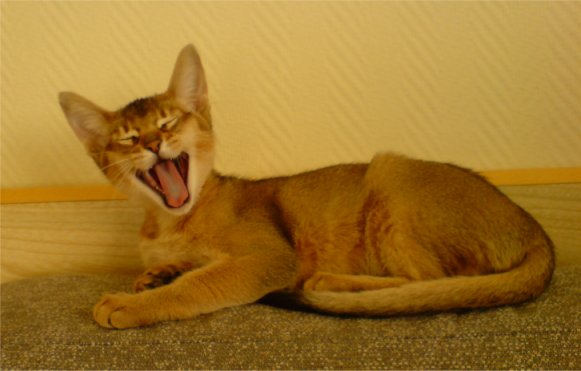
Animal: cat
Breed: abyssinian